Dick Reynolds

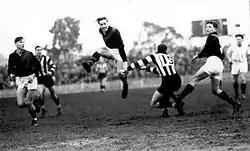
Reynolds in action.

Reynolds grew up supporting and sold lollies outside Princes Park on match days.